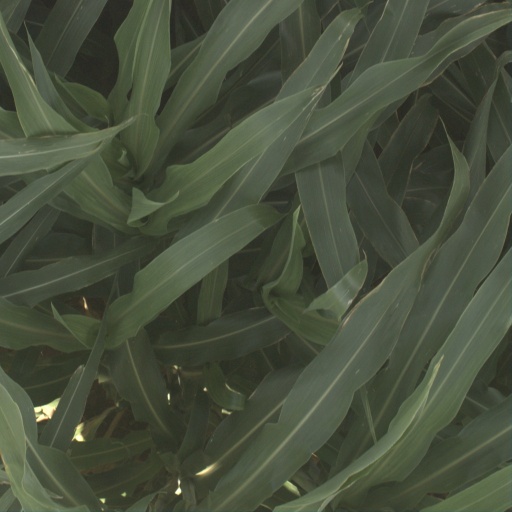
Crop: sorghum